Alexei Cherepanov

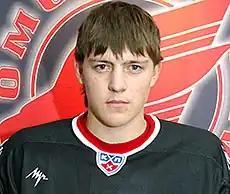

Alexei Andreyevich Cherepanov (15 January 1989 – 13 October 2008) was a Russian professional ice hockey winger who played for Avangard Omsk of the Kontinental Hockey League (KHL). Previously, Cherepanov had played for Avangard's lower-level teams, and then for the senior men's team in the Russian Super League. Cherepanov was selected in the first round (17th overall) of the 2007 National Hockey League (NHL) Entry Draft by the New York Rangers, although he never played professional hockey in North America. Cherepanov represented Russia in international play, and played in several tournaments at the junior level. He won a gold medal at the 2007 World Under-18 Championships. While playing at the Under-20 level, Cherepanov won silver and bronze medals in 2007 and 2008.